Aonghus Mór

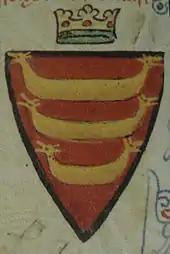
The arms of Hákon Hákonarson depicted on folio 216v of Cambridge Corpus Christi College Parker Library 16II ("Chronica Majora").

Unlike some of his Clann Somhairle kinsmen, there is little known of Aonghus Mór's career. Details of his father's life are even more obscure. One source that may cast light upon the latter—and potentially concern Aonghus Mór himself—is the thirteenth- to fourteenth-century "Chronicle of Mann". According to this source, an aged chieftain named "" was held in high esteem by Haraldr Óláfsson, King of Mann and the Isles, but after the latter's unexpected death, and the subsequent assassination of his brother Rǫgnvaldr Óláfsson, the kingship was seized by their rival kinsman Haraldr Guðrøðarson (reigned 1249–1250), who in turn had Dofnaldus and his infant son imprisoned. The episode concerning Dofnaldus concludes with him and his son successfully escaping their captors through divine intervention, and the compiler of the chronicle stating that the recorded events were provided in person by the chieftain in question. There is reason to suspect that Dofnaldus and his infant son are identical to Domhnall and possibly Aonghus Mór himself. Haraldr Óláfsson certainly associated himself with the Hebrides throughout his reign, a fact which could in turn indicate that the chieftains whom he had held in highest esteem were indeed Hebrideans.